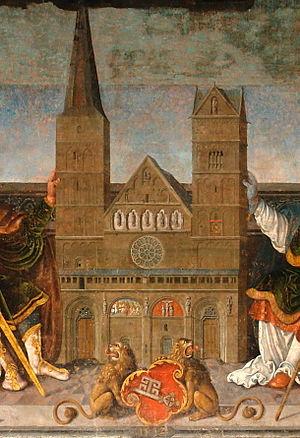
La cathédrale Saint-Pierre est la cathédrale de la ville de Brême, dans le nord-ouest de l'Allemagne. Elle se trouve sur la place du marché et est dédiée à Saint Pierre.